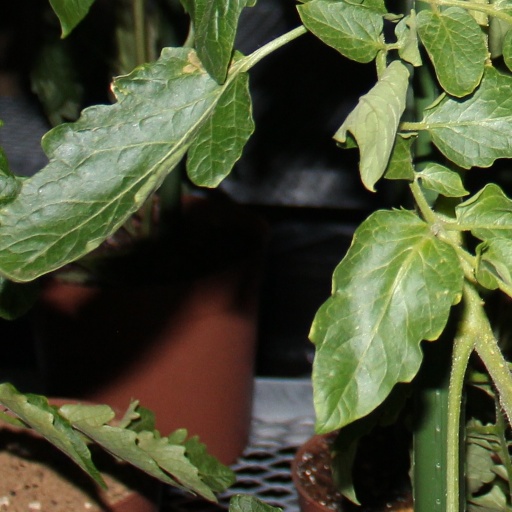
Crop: tomato